Motifs in the James Bond film series

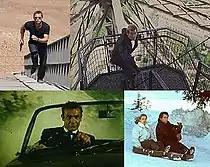
Daniel Craig running a staircase upwards, Roger Moore on the staircase of Eiffel Tower, Sean Connery driving a car, and Timothy Dalton alongside Maryam d'Abo sliding down a snowy hill in a cello case

Keeping with the greater Hollywood tradition, every Bond film features chase scenes, usually more than one per film. Bond and his allies evade their pursuers in a wide variety of vehicles, including custom air- and watercraft, to trucks and even tanks and moon-buggies. Although most chase sequences feature Bond getting chased by the villains, such as the Aston-Martin DB5 in "Goldfinger" and the ski sequence in "On Her Majesty's Secret Service", some feature Bond chasing the villains, such as the tank pursuit in "GoldenEye" and all sequences in "Casino Royale". As the Eon series has progressed, the chases have repeated themselves with some variations and have all increased in extravagance.